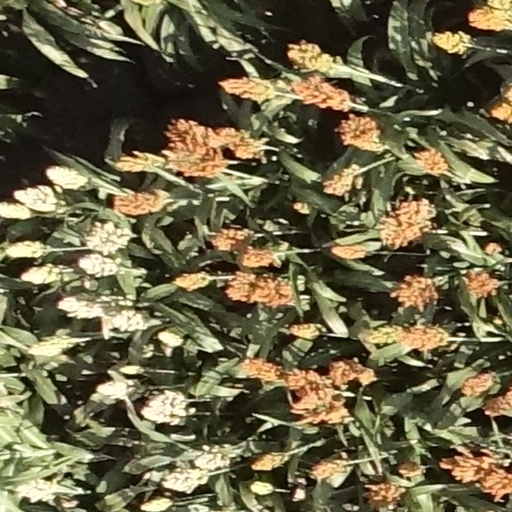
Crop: sorghum